Newfoundland (island)

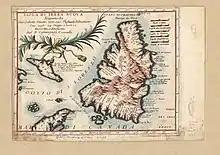
Map of Newfoundland by Vincenzo Coronelli, 1 January 1692

In 1583, when Sir Humphrey Gilbert formally claimed Newfoundland as a colony of England, he found numerous English, French and Portuguese vessels at St. John's. There was no permanent European population. Gilbert was lost at sea during his return voyage, and plans of settlement were postponed.